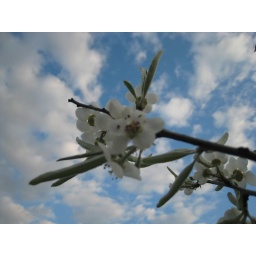
The pear tree on our balcony in blossom.